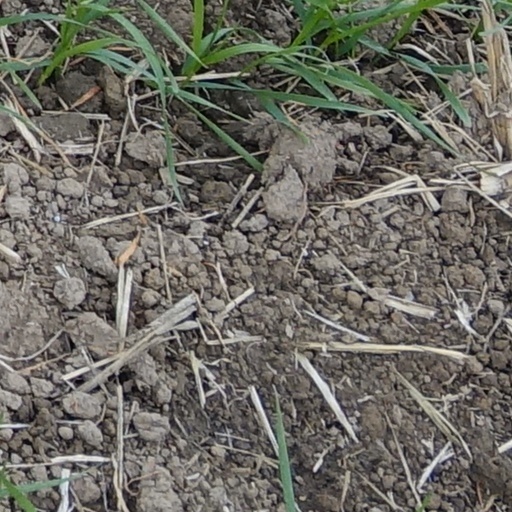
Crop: wheat